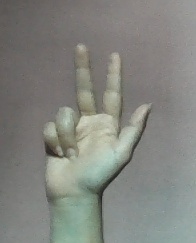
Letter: al